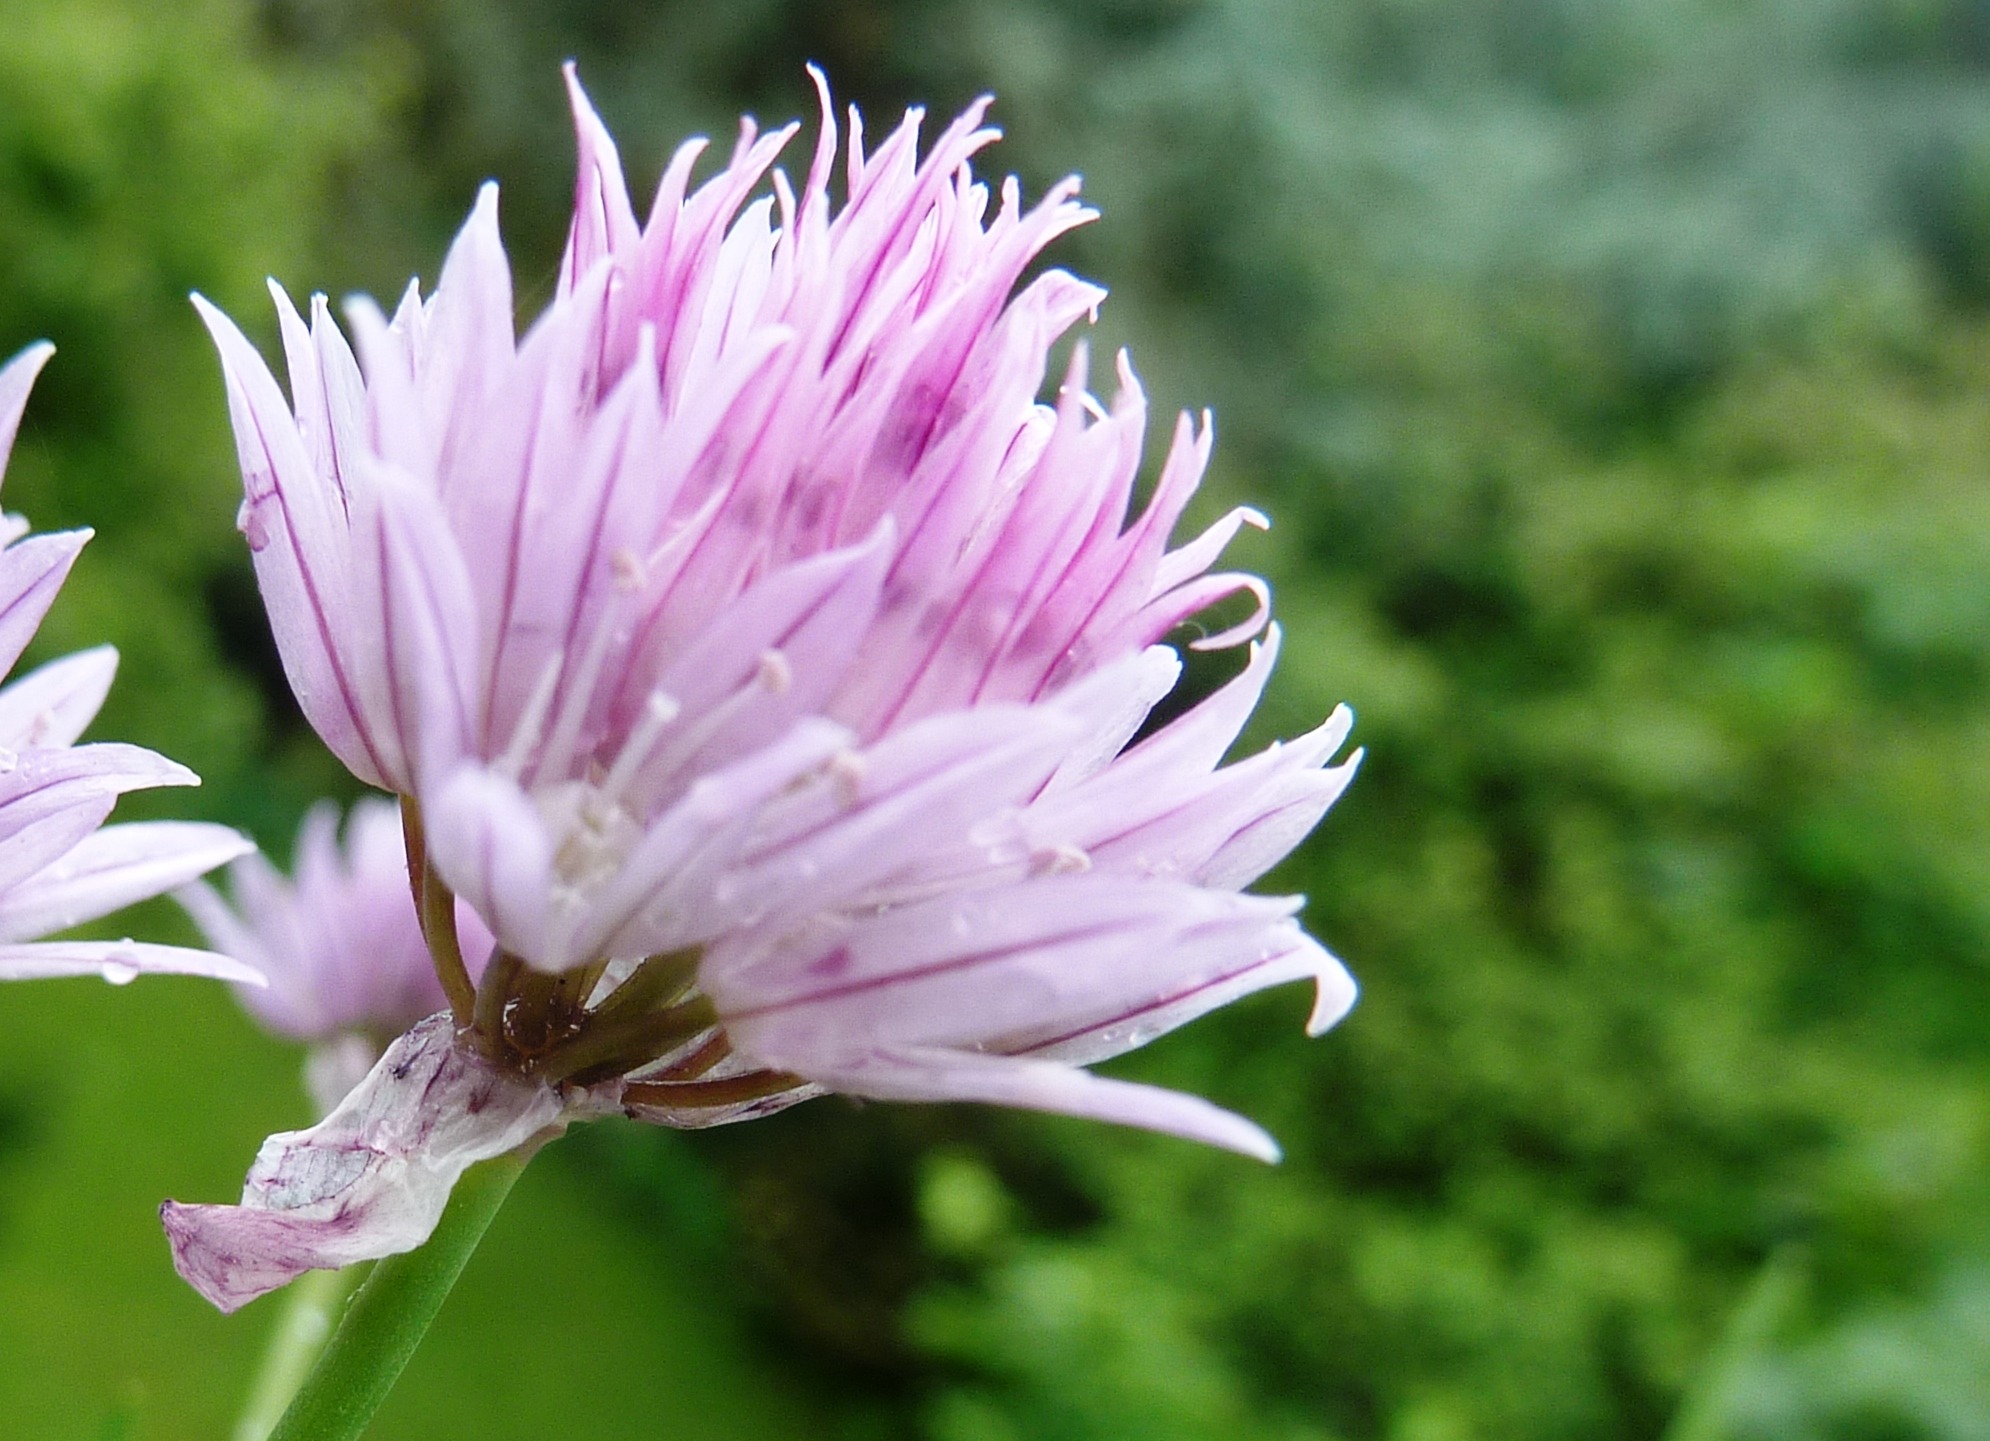
nature, grass, blossom, plant, meadow, flower, petal, spice, herb, produce, botany, garden, flora, wildflower, close up, thistle, chives, herbs, macro photography, flowering plant, daisy family, silybum, herbal plant, land plant